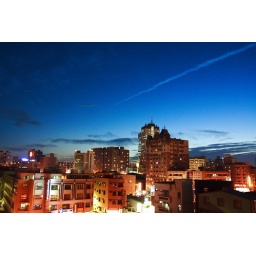
It's beautiful blue sky in night of summer. laze. This pic was taken by my hand without a tripod